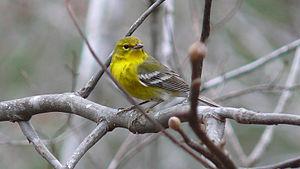
La Paruline des pins est une espèce de passereaux appartenant à la famille des Parulidae.